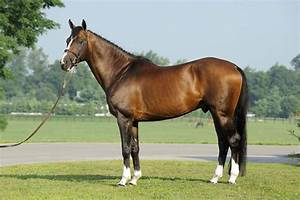
Label: cavallo